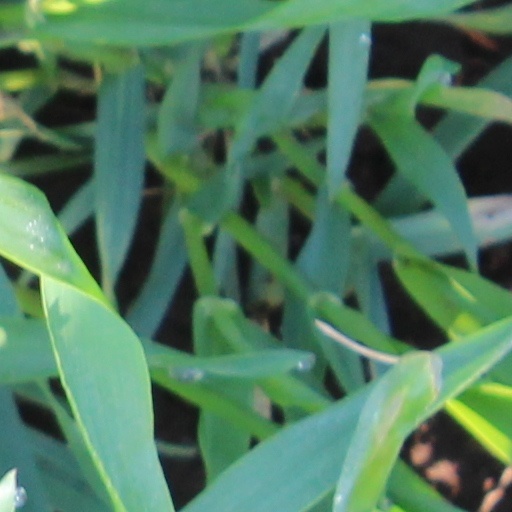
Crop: wheat